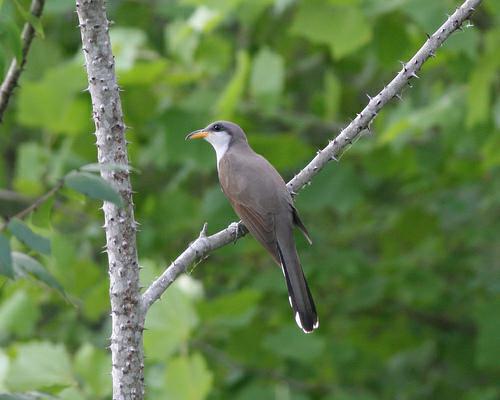
A photo of a yellow billed cuckoo